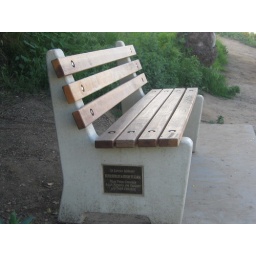
The best seat in the house